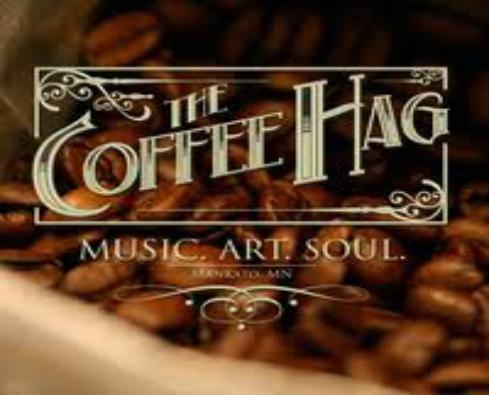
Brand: Cafe HAG
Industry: Food